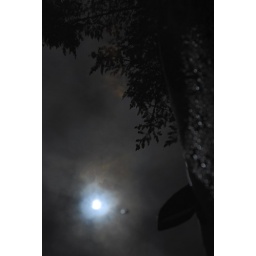
Sun, trees and car in a puddle